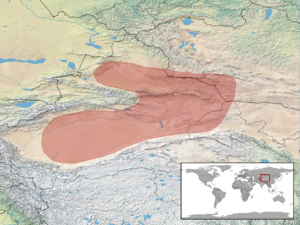
Teratoscincus przewalskii est une espèce de geckos de la famille des Sphaerodactylidae.